Dionysos (opera)

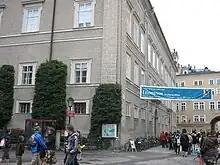
Entrance to the premiere of the Salzburg Festival 2010

Dionysos is an opera by Wolfgang Rihm based on Friedrich Nietzsche's "Dionysian Dithyrambs". The composer wrote the libretto and subtitled his work: "Opernphantasie nach Texten von Friedrich Nietzsche / Szenen und Dithyramben" ("Operatic fantasy after texts by Friedrich Nietzsche / Scenes and dithyrambs"). It premiered at the Salzburg Festival on 27 July 2010.